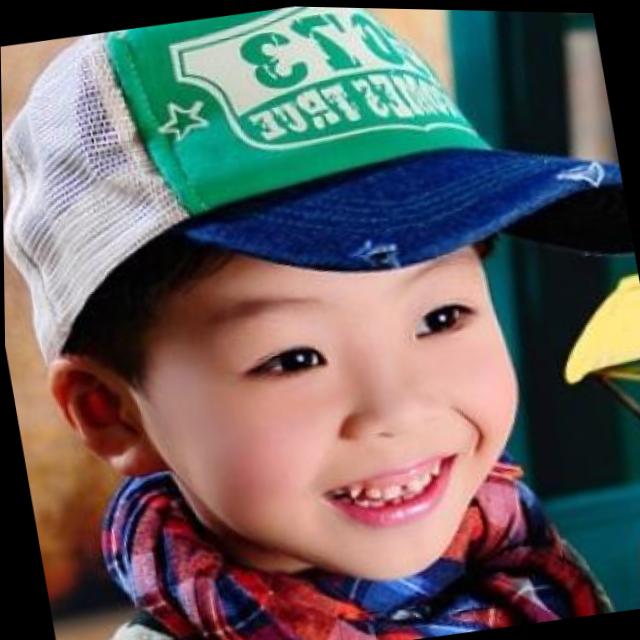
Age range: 0-12